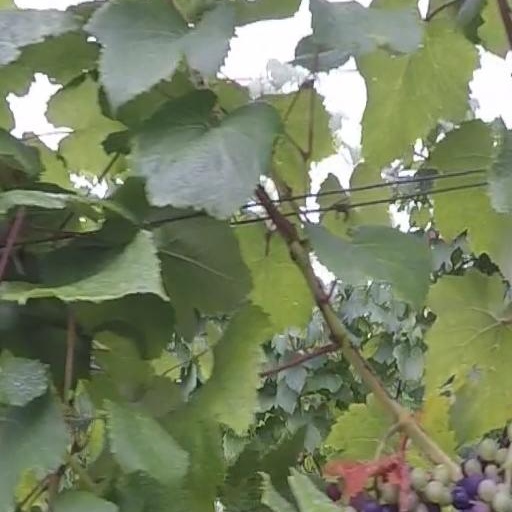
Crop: grape